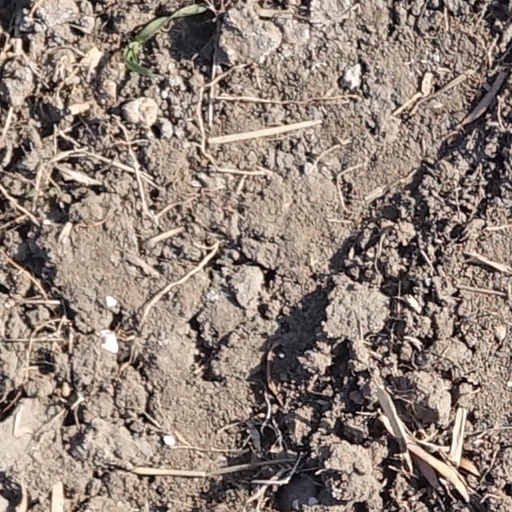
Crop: wheat